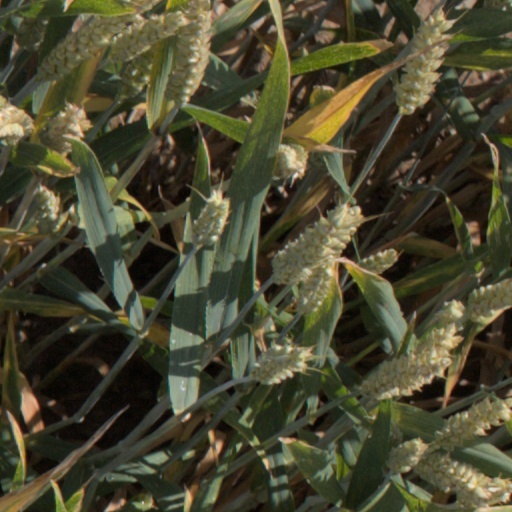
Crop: wheat